The Last Song (1942 film)

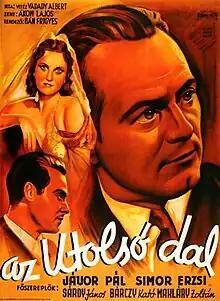

The Last Song (Hungarian: Az utolsó dal) is a 1942 Hungarian drama film directed by Frigyes Bán and starring Pál Jávor, Erzsi Simor and Kató Bárczy. It was shot at the Hunnia Studios in Budapest. The film's sets were designed by the art director János Pagonyi.